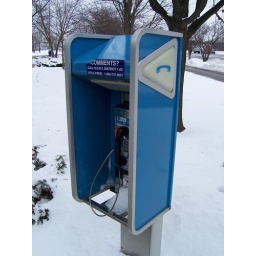
An interestingly structured blue pay phone at a rest stop near Findlay, Ohio.